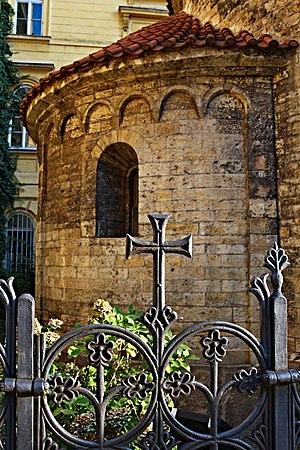
La rotonde Sainte-Croix ou rotonde de la Sainte-Croix retrouvée, traditionnellement appelée aussi église de la Sainte-Croix Mineure pour la distinguer de l'église de la Sainte-Croix Supérieure dans le défunt monastère de Cyriate, est une rotonde romane située dans la Vieille Ville de Prague. Son origine remonte à 1125. Elle est l'une des trois rotondes romanes subsistant à Prague, et à ce titre est inscrite au titre des monuments culturels de la République tchèque.